O'Leary Manager 2000

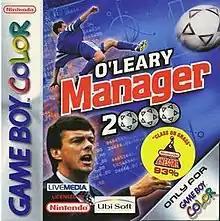
Cover art

O'Leary Manager 2000 is a football player-manager game developed by LiveMedia and published by Ubi Soft released in 2000 for the Game Boy Color. The player can choose whether they want to focus on the management side of football, play the matches themselves on the game's 2D match engine, or combine the two features for a more in-depth experience. It is endorsed by Irish football manager David O'Leary, who was managing English Premier League side Leeds United at the time of the game's release. The game was released as Guy Roux Manager 2000 in France, DSF Fußball Manager in Germany, Co Adriaanse Football Manager in the Netherlands and Barça Manager 2000 in Spain.